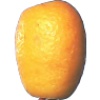
Label: Kumquats 1